Deer Creek (Mississippi)

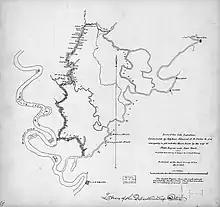
Route of US Navy attempting to access Yazoo River by the way of Steels Bayou and Deer Creek, during American Civil War.

As Deer Creek flows south through the Mississippi Delta, it passes through the following counties: Bolivar, Washington, Sharkey, Issaquena, and Warren; and through the following communities: Metcalfe, Stoneville, Leland, Burdett, Arcola, Hollandale, Panther Burn, Nitta Yuma, Anguilla, Rolling Fork, Cary, Onward, and Valley Park.